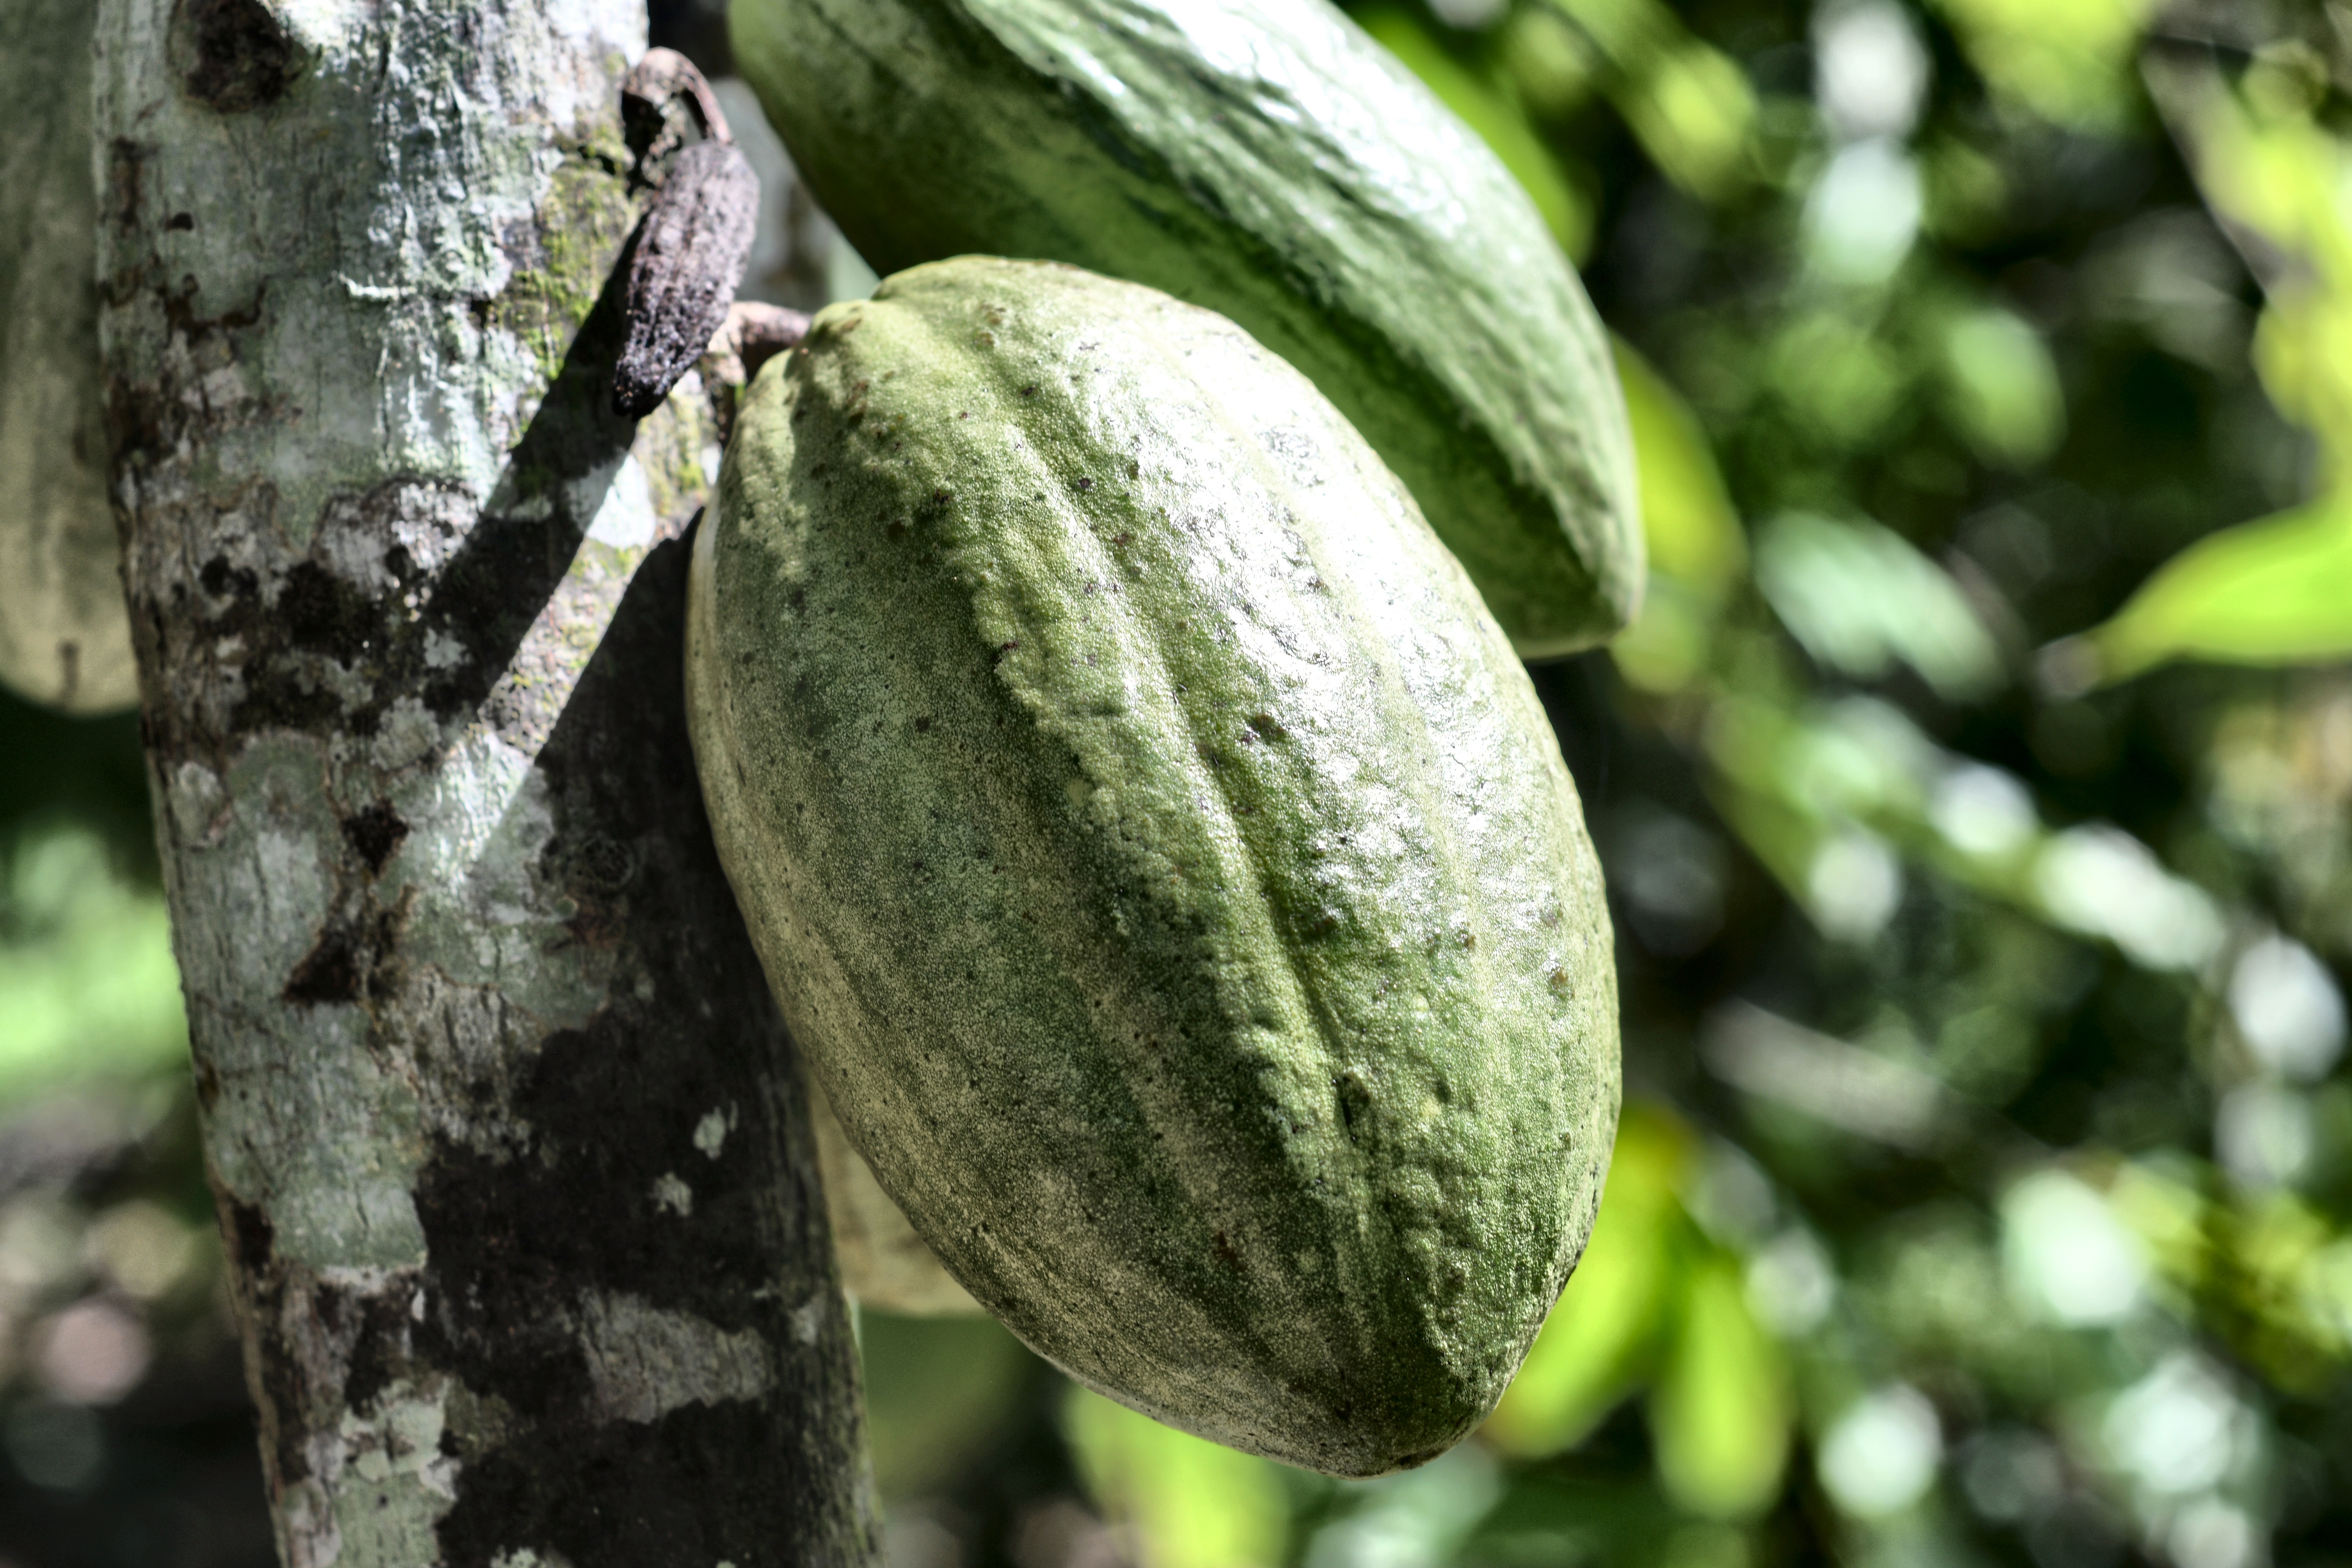
Maturity: unmature
Variety: Guiana